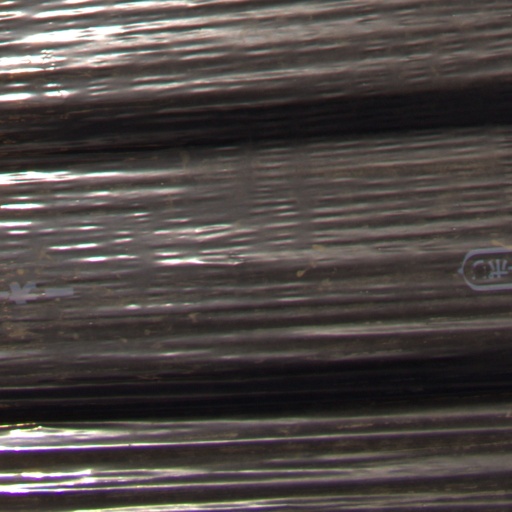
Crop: Jerusalem artichoke